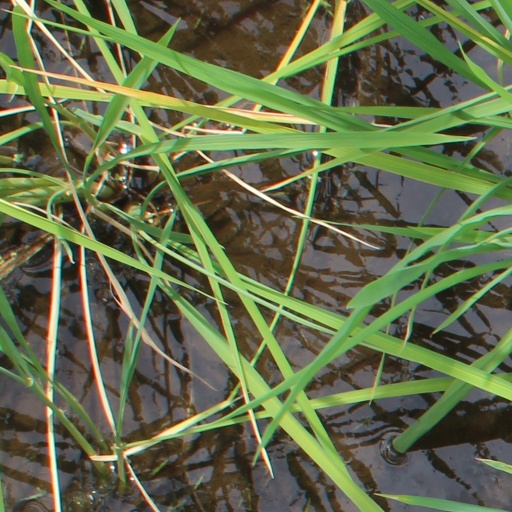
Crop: rice